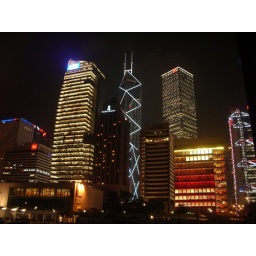
Skyline of central, seen from the Star Ferry pier. Bank of China tower in the middle, HSBC building right.